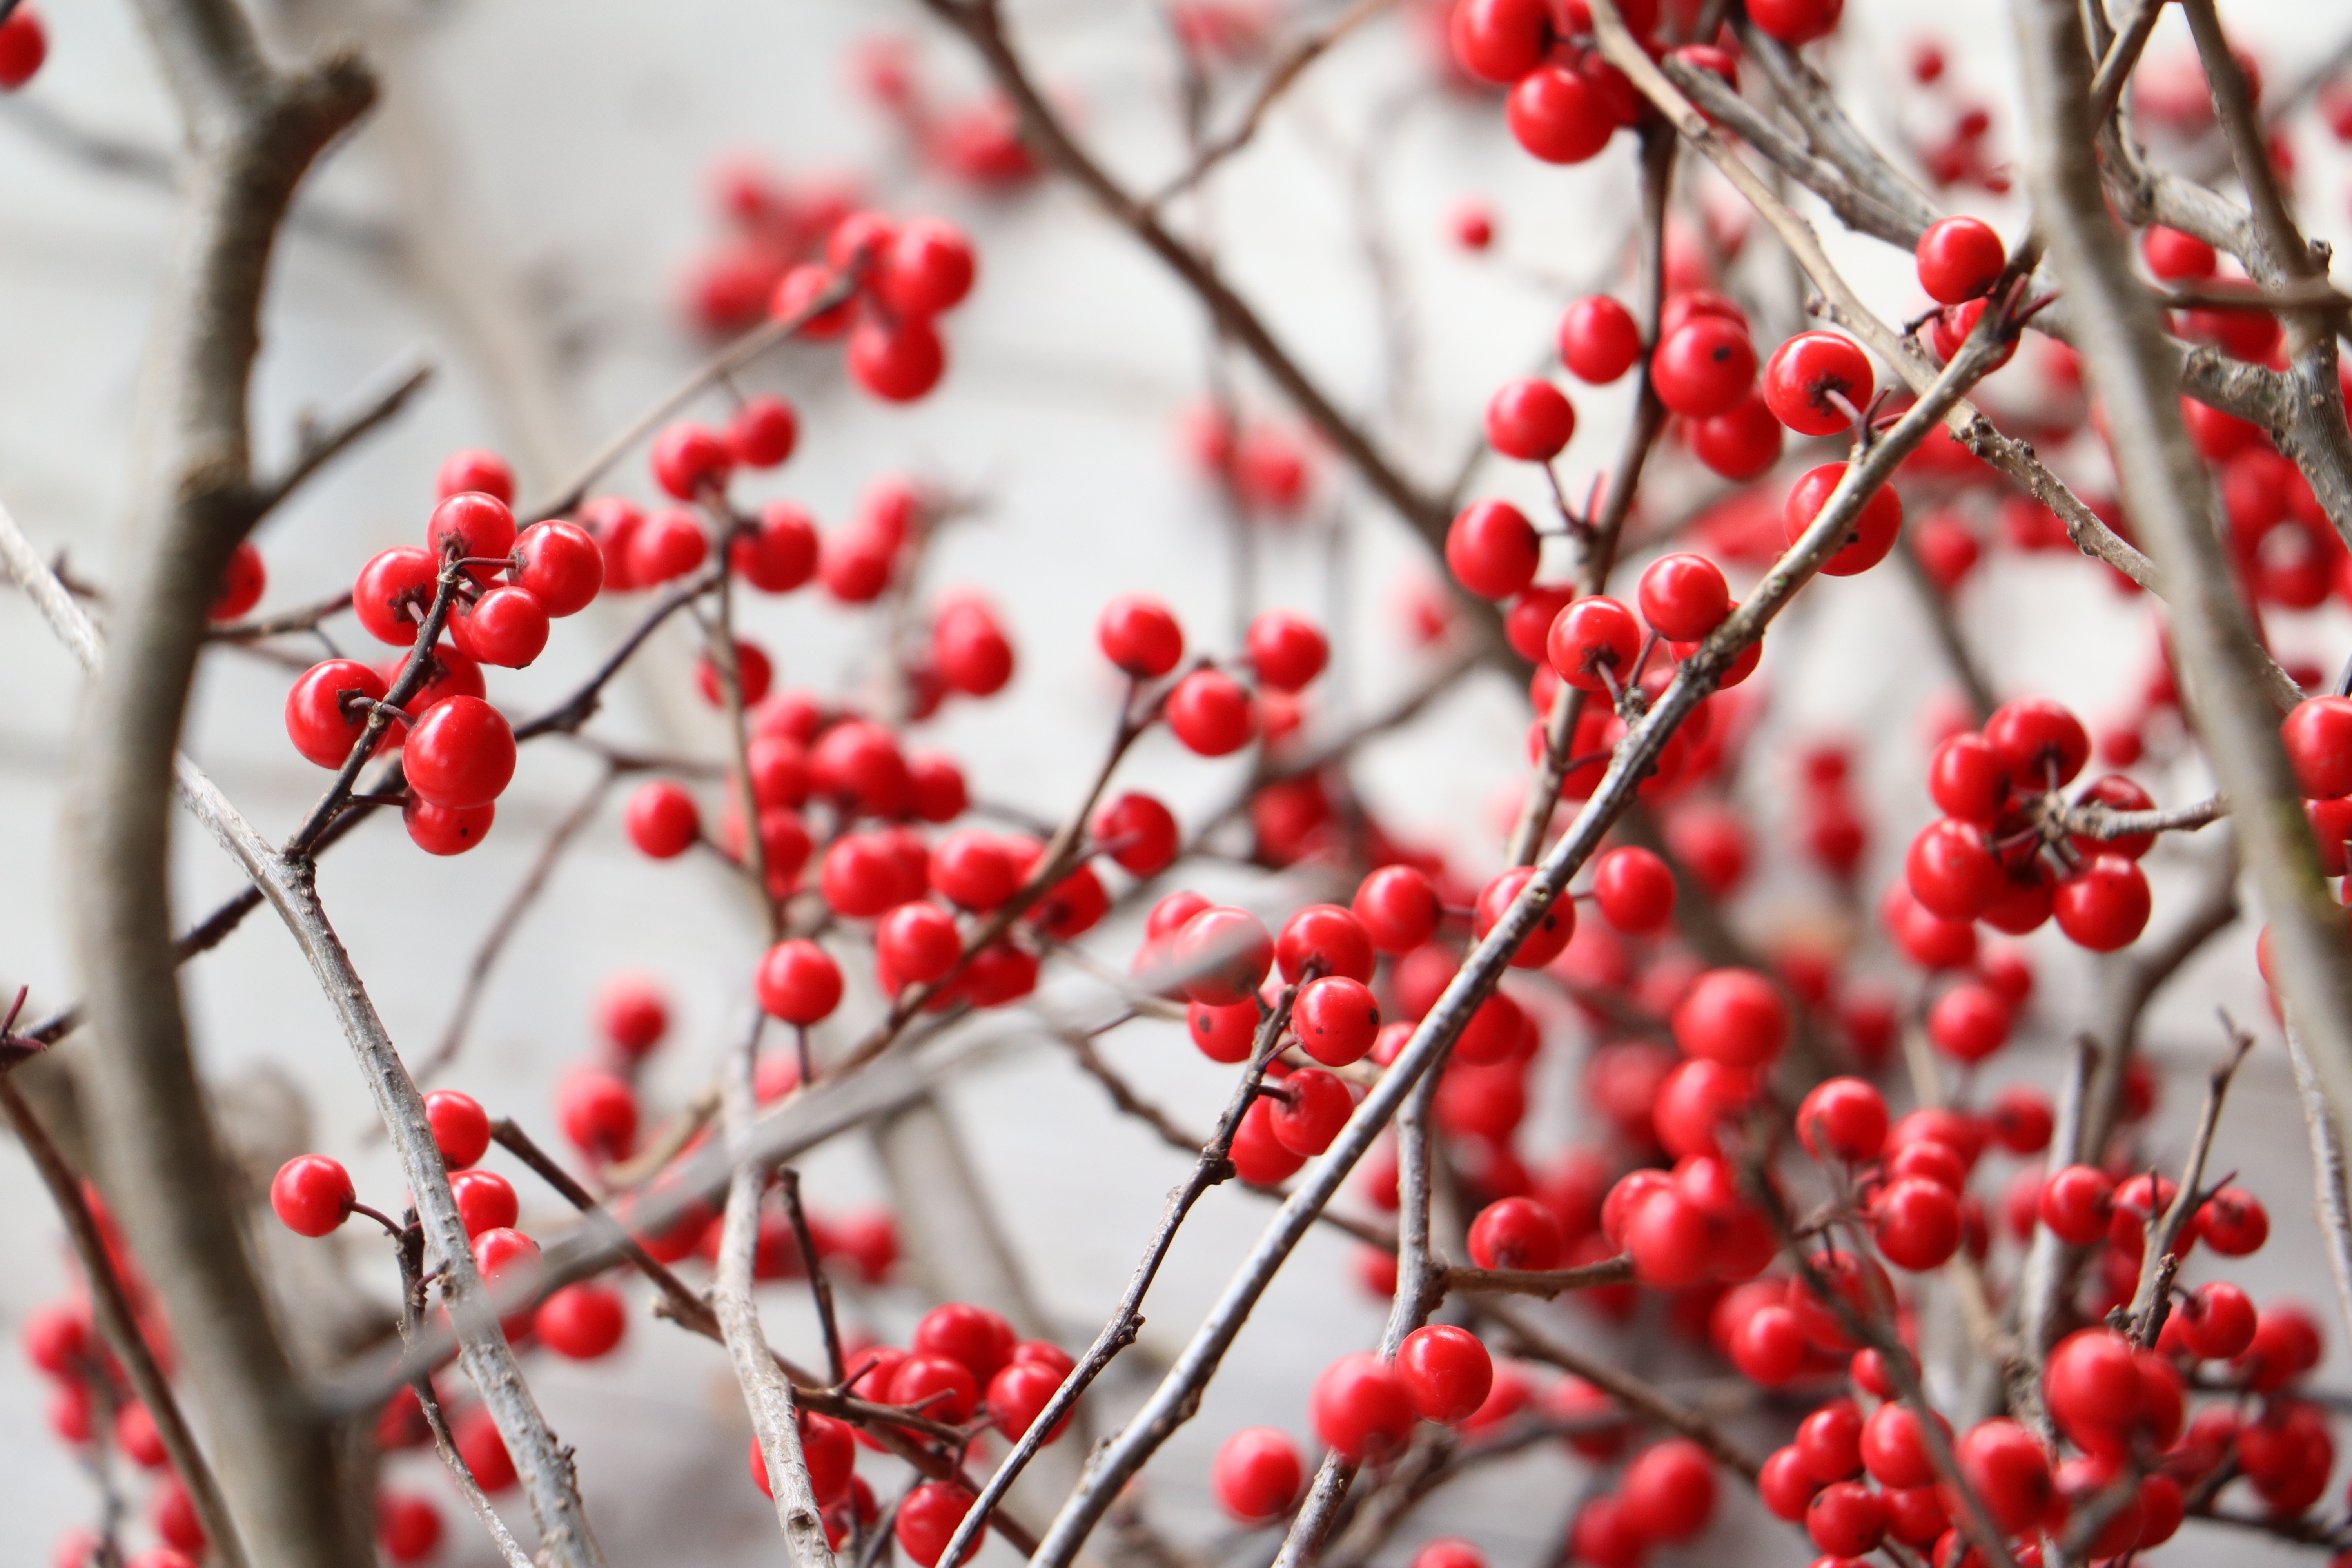
tree, branch, blossom, plant, fruit, berry, flower, food, red, produce, season, twig, shrub, rowan, rose hip, flowering plant, land plant